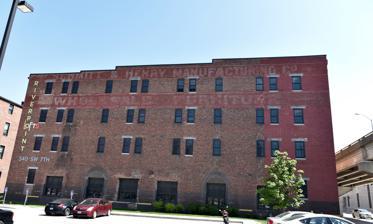
Building: Schmitt and Henry Manufacturing Company
Country: United States of America
Year built: 1914
United States historic place Schmitt and Henry Manufacturing Company U.S. National Register of Historic Places Show map of Iowa Show map of the United States Location 309 SW 8th St. Des Moines, Iowa Coordinates 41°34′49.5″N 93°37′29.7″W / 41.580417°N 93.624917°W / 41.580417; -93.624917 Area less than one acre Built 1901-1914 Architect Proudfoot, Bird and Rawson Architectural style Early Commercial Classical Revival NRHP reference No. 10000078 Added to NRHP March 17, 2010 Schmitt & Henry Mfg. Co. Furniture Label The Schmitt and Henry Manufacturing Company is a complex of three historic buildings located in downtown Des Moines, Iowa , United States.   The complex was built in three stages from 1901 to 1914 by Schmitt-Henry, who manufactured furniture. It was designed by Des Moines architect Harry D. Rawson of the firm Proudfoot, Bird and Rawson . Sealy Mattress Company took over the building in 1973 after Schmitt-Henry moved to West Des Moines .  Hubbell Reality purchased the complex in 1994 for $75.000. Plans were approved in 2009 to convert the complex, as well as the Hawkeye Transfer Company Warehouse , into loft apartments.  It was listed on the National Register of Historic Places in 2010. References